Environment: lab
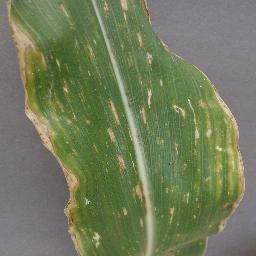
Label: gray_leaf_spot